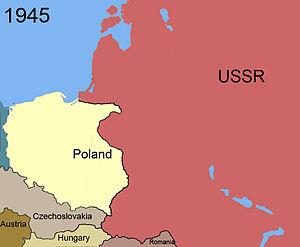
Cet article recense l'évolution territoriale de la Pologne, de façon chronologique. Il liste les modifications internes et externes des différentes entités ayant précédé la Pologne actuelle.